Warth-Weiningen

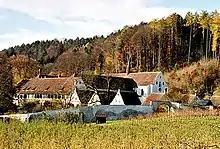
Ittingen Monastery

The Carthusian Ittingen Monastery is designated as part of the Inventory of Swiss Heritage Sites.